Adım Adım Initiative

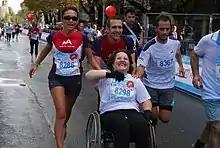
Adım Adım members in wheelchair and on foot participating the Istanbul Marathon, October 17, 2010

Unlike many other similar initiatives Adım Adım works for more than one charity organization acting only as an intermediary for collecting donations. Upon choosing the organizations they follow, Adim Adim says they consider criteria like the social utility of a project, transparency and accountability.